Alcides (footballer)

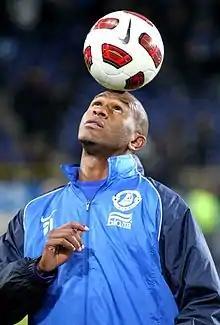
Alcides with Dnipro in 2010

Alcides Eduardo Mendes de Araújo Alves (born 13 March 1985), known simply as Alcides, is a Brazilian former professional footballer who played as either a right back or a central defender.